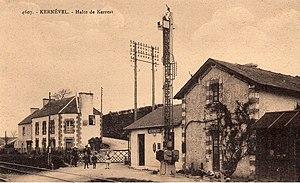
Carte postale du premier quart du vingtième siècle éditée par Villard représentant la halte de Kerrest.
Kernével [kɛʁnevɛl] est une ancienne commune française du département du Finistère, commune associée à Rosporden depuis 1974.